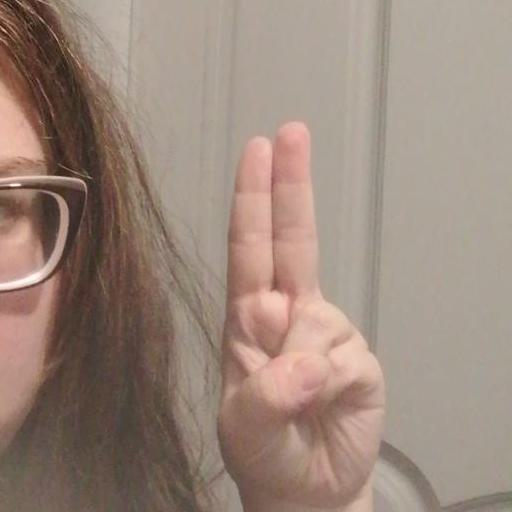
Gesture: two_up